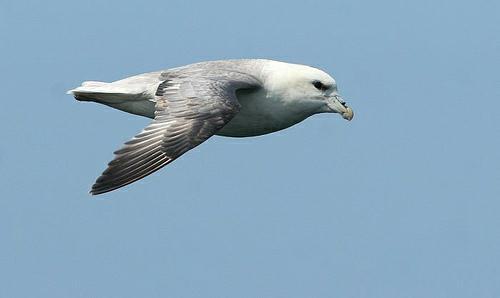
A photo of a northern fulmar